Porcine parvovirus

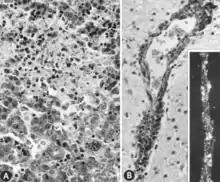
Figure 7. Tissues of PPV-infected fetuses of gilts experimentally infected oronasally. (A) Necrotic focus in liver of live fetus of a gilt infected on day 40 of gestation and killed 42 days later; fetus had numerous macroscopic lesions (H&E; ×400). (B) Perivascular cuffing with mononuclear cells in cerebrum of live fetus, littermate of A; fetus had no macroscopic lesions (H&E; ×320). (Insert) Viral antigen associated with endothelium of cerebral vessel of fetus of a gilt infected on day 46 of gestation and killed 25 days later (IF microscopy; ×312.5). All fetuses were probably infected by intrauterine spread of PPV from transplacentally infected littermates. (Photographs A and B courtesy of T. T. Brown Jr., National Animal Disease Center.)

Virus isolation is less suitable as a routine diagnostic procedure than either of the aforementioned tests. Infectivity is slowly but progressively lost after fetal death; as a result, isolation of virus from mummified fetuses that have died as a result of infection is sometimes unsuccessful. Moreover, the procedure is time-consuming, and contamination is a constant threat because of the stability of PPV in the laboratory and because cell cultures are sometimes unknowingly prepared from infected tissues. IF microscopy is often used to determine whether PPV has been isolated in cell culture.